Vacuum flask

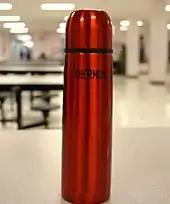
The typical design of a Thermos brand vacuum flask, used for maintaining the temperature of fluids such as coffee

A vacuum flask (also known as a Dewar flask, Dewar bottle or thermos) is an insulating storage vessel that slows the speed at which its contents change in temperature. It greatly lengthens the time over which its contents remain hotter or cooler than the flask's surroundings by trying to be as adiabatic as possible. Invented by James Dewar in 1892, the vacuum flask consists of two flasks, placed one within the other and joined at the neck. The gap between the two flasks is partially evacuated of air, creating a near-vacuum which significantly reduces heat transfer by conduction or convection. When used to hold cold liquids, this also virtually eliminates condensation on the outside of the flask.